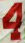
Number: 4